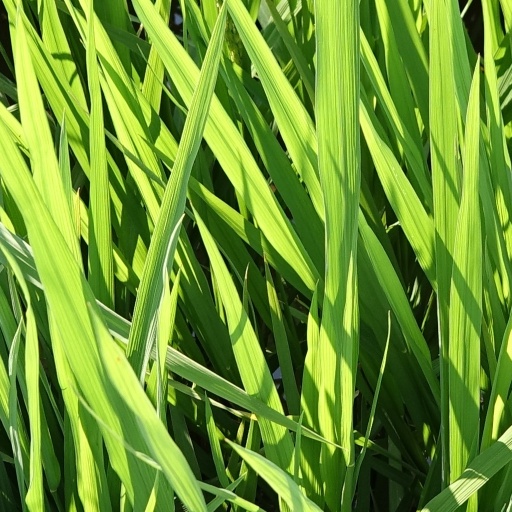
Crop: rice